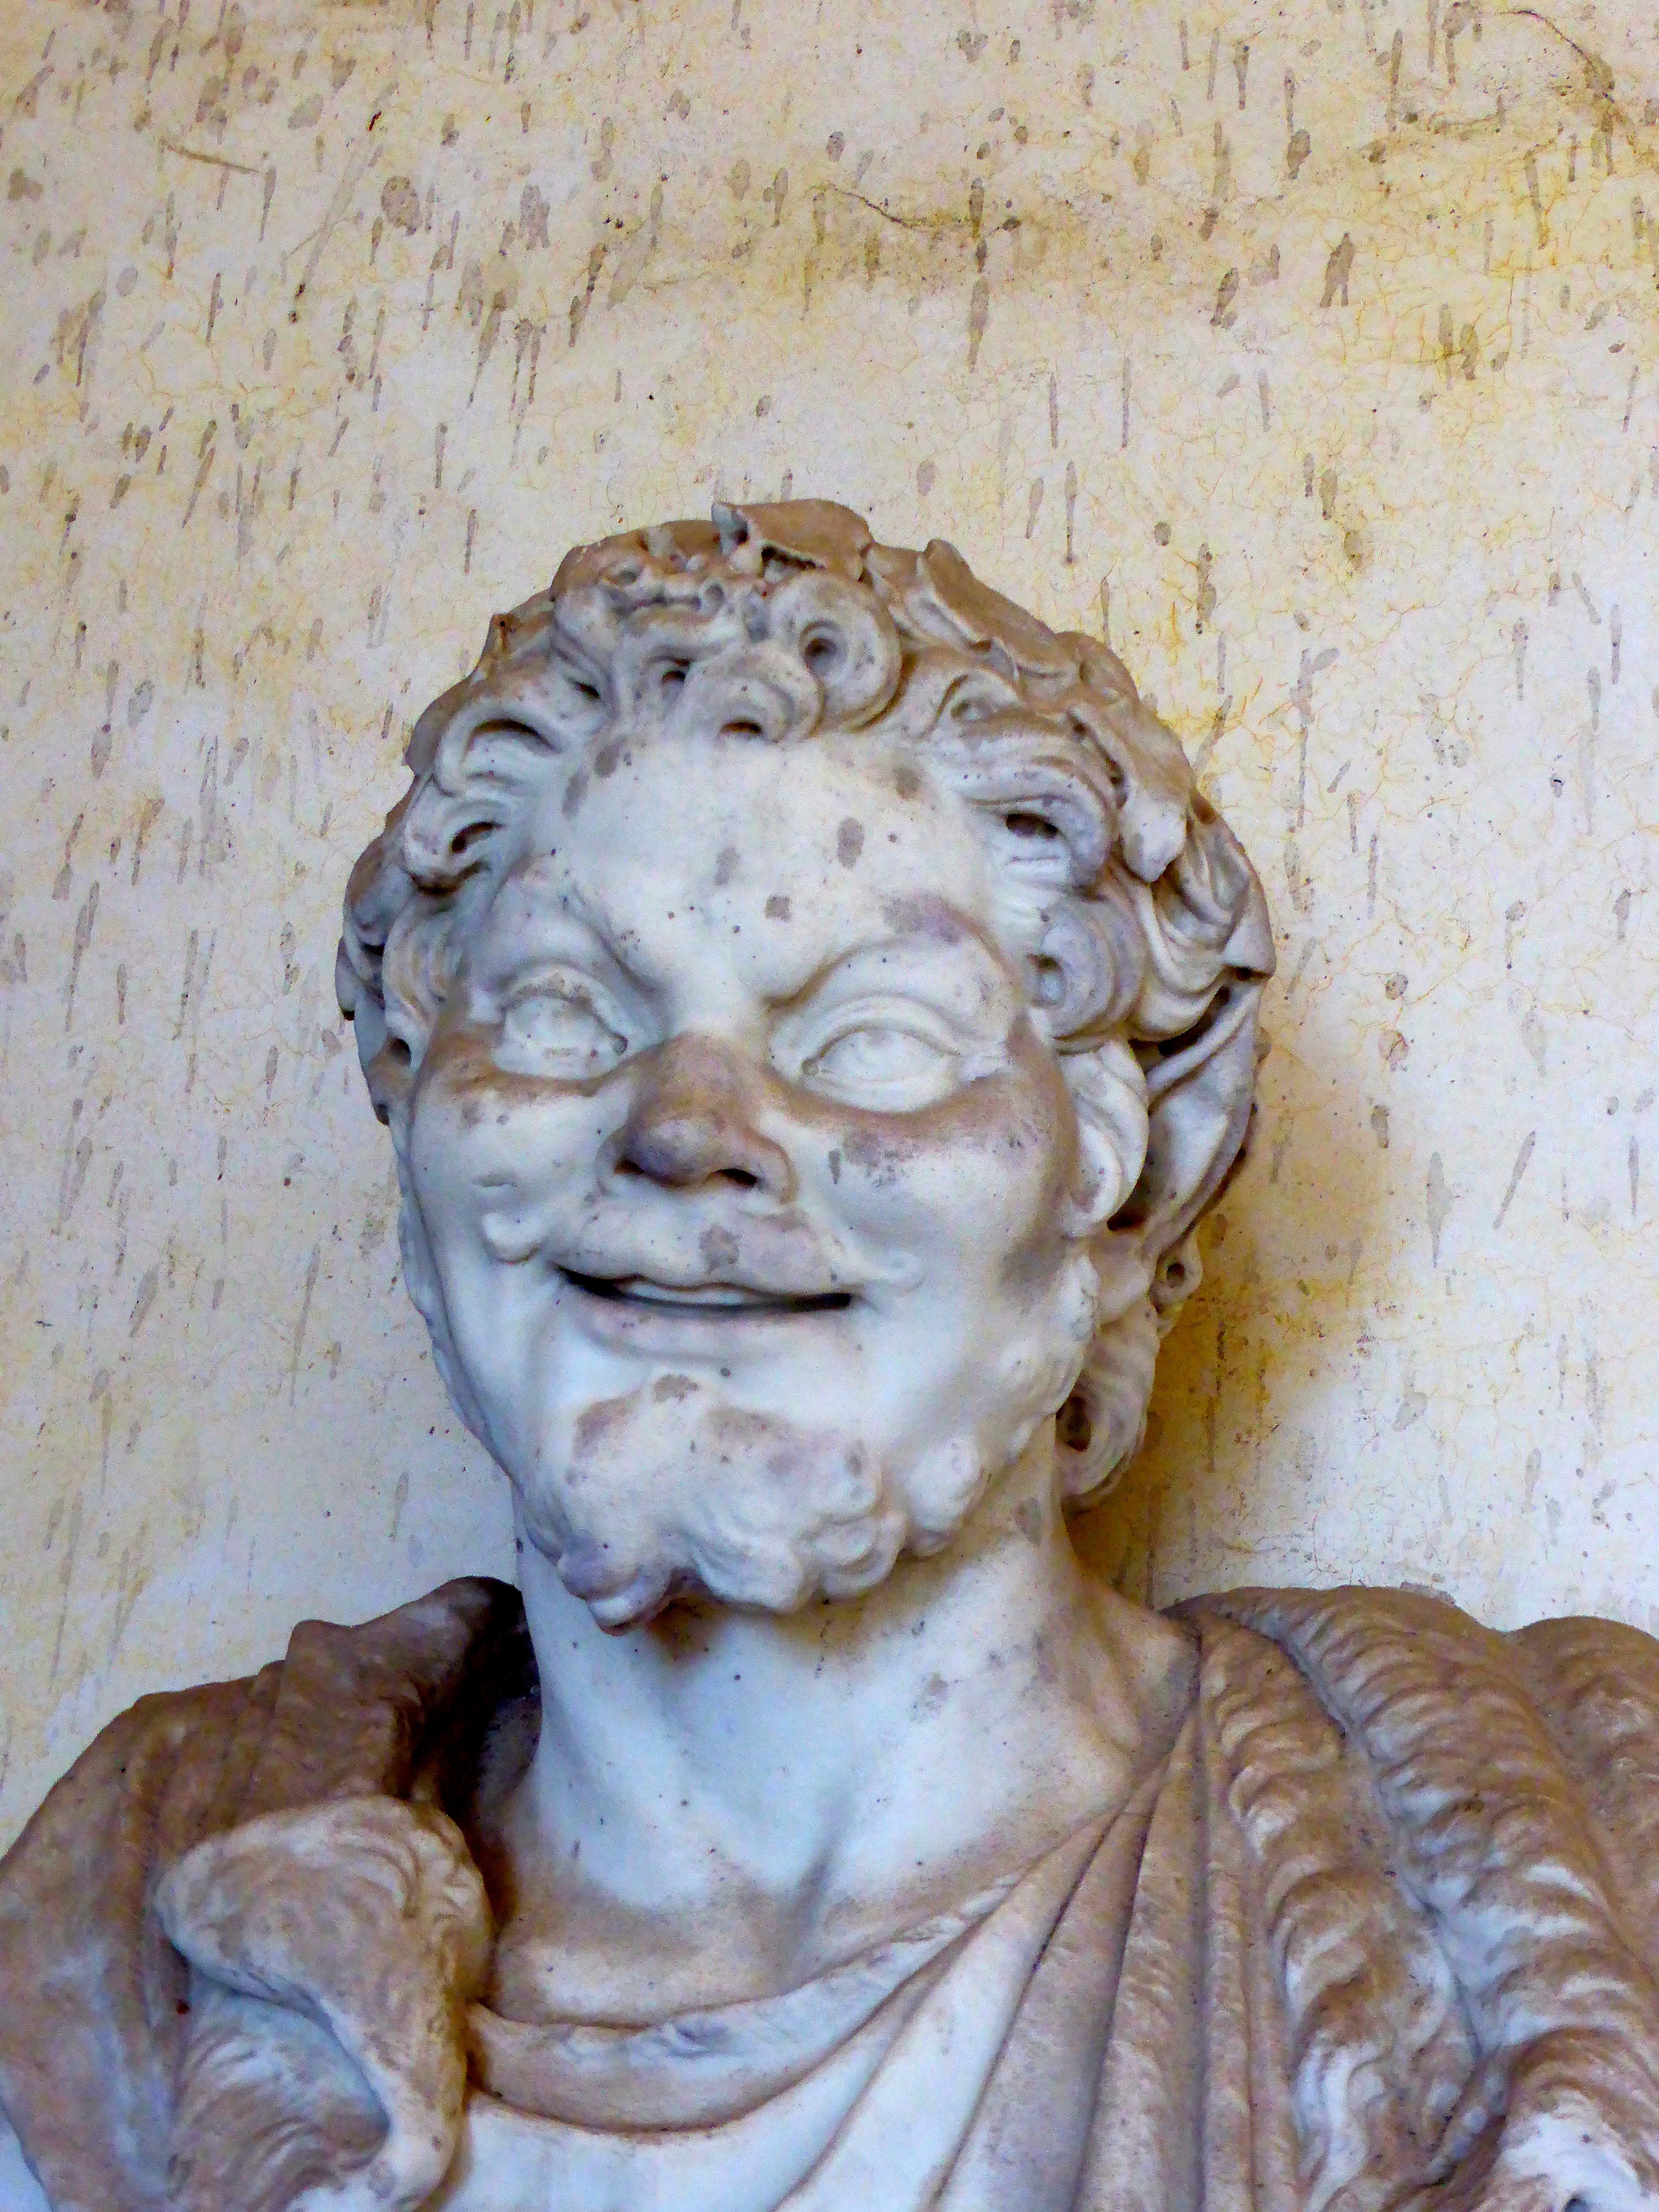
monument, statue, smiling, smile, painting, sculpture, art, happy, head, marble, funny, carving, relief, stone carving, ancient history, classical sculpture